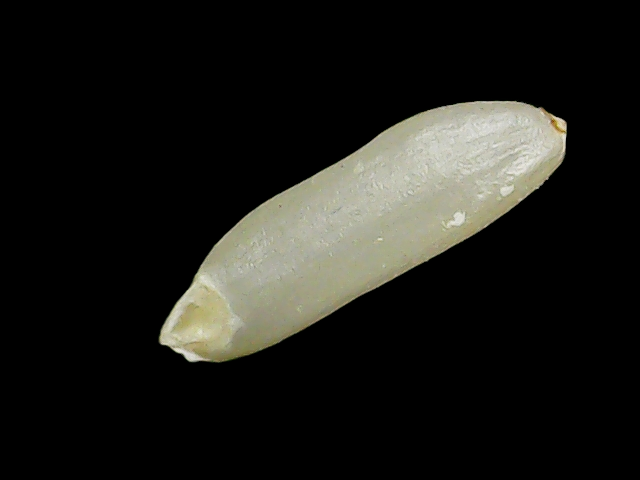
Rice variety: Binadhan26